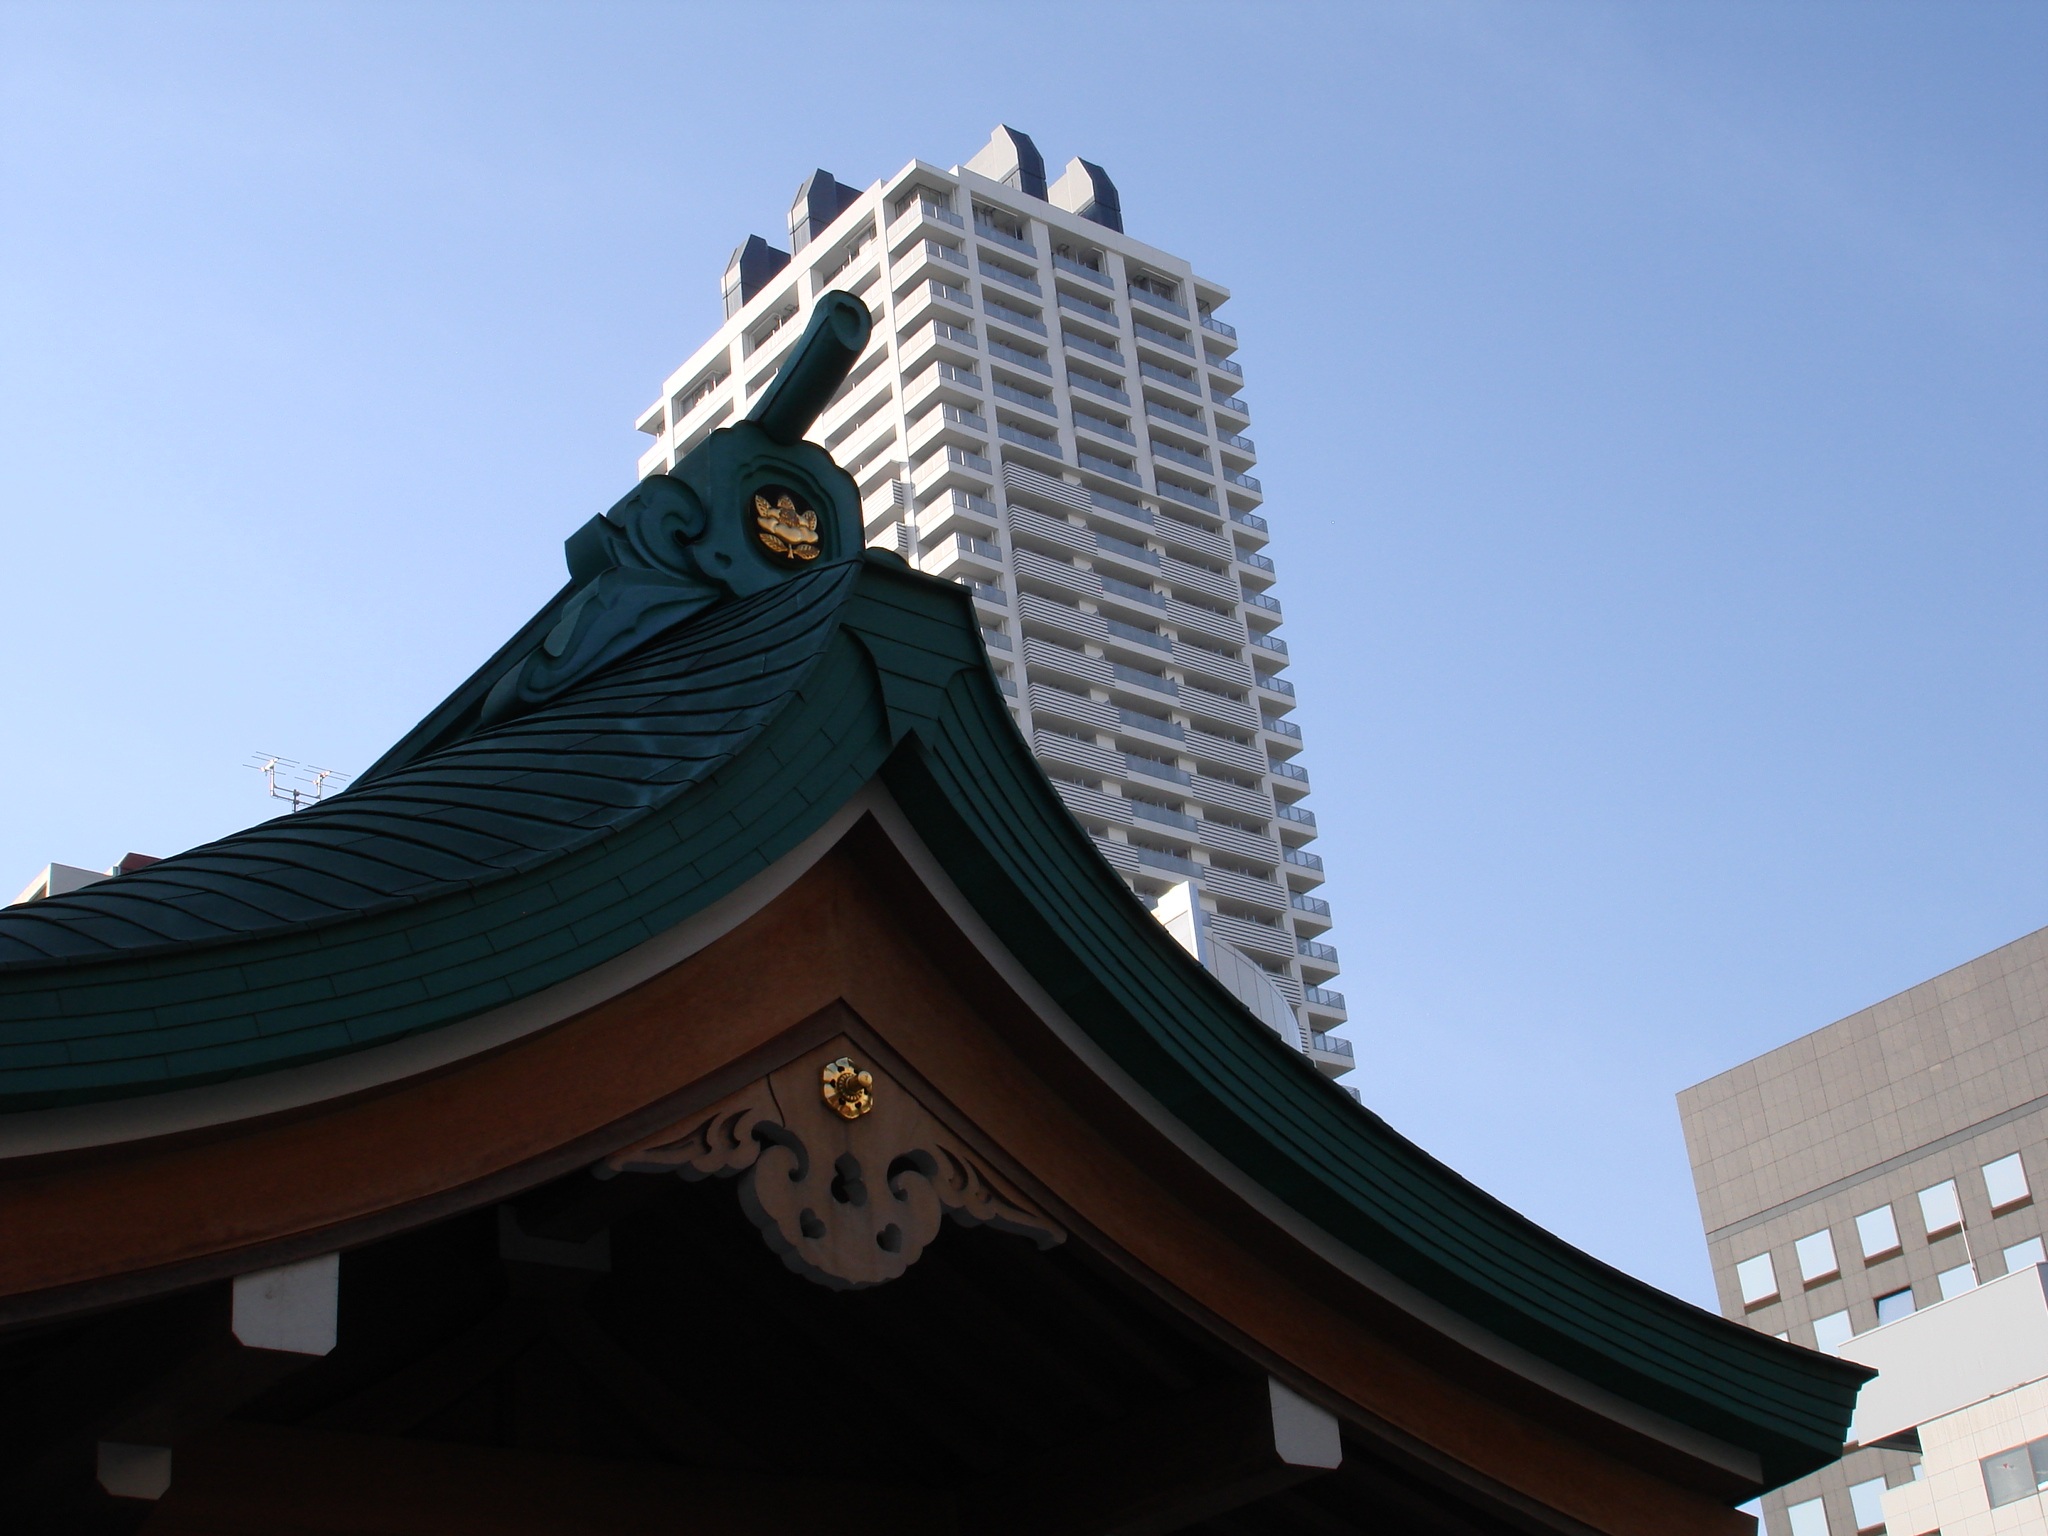
architecture, roof, tower, landmark, trip, japan, tokyo